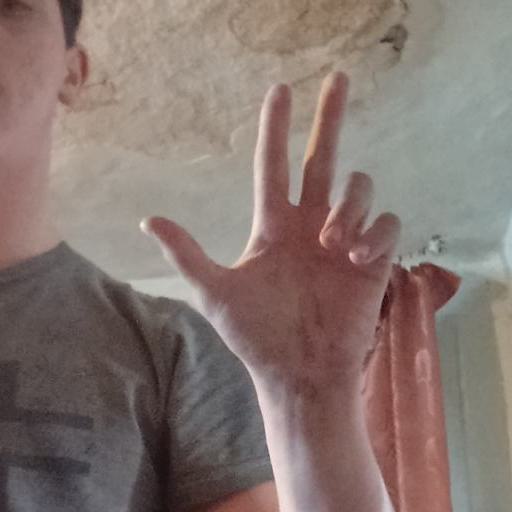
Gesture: three2